Great Depression

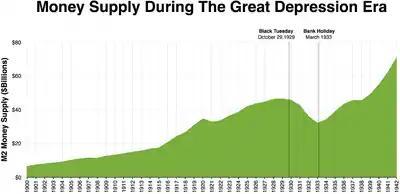
Money supply decreased considerably between Black Tuesday and the Bank Holiday in March 1933, when there were massive bank runs across the United States.

In an initial response to the crisis, the U.S. Congress passed the Smoot–Hawley Tariff Act on 17 June 1930. The Act was ostensibly aimed at protecting the American economy from foreign competition by imposing high tariffs on foreign imports. The consensus view among economists and economic historians (including Keynesians, Monetarists and Austrian economists) is that the passage of the Smoot–Hawley Tariff had, in fact, achieved an opposite effect to what was intended. It exacerbated the Great Depression by preventing economic recovery after domestic production recovered, hampering the volume of trade; still there is disagreement as to the precise extent of the Act's influence.